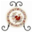
Label: plate